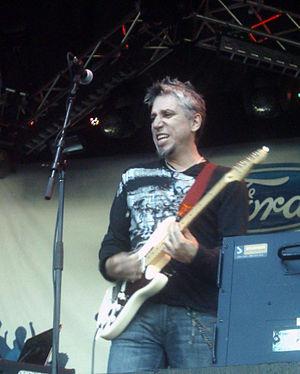
Mike Sawatzki aux FrancoFolies de Montréal
Mike Sawatzky était le guitariste principal et un des membres du groupe québécois Les Colocs.